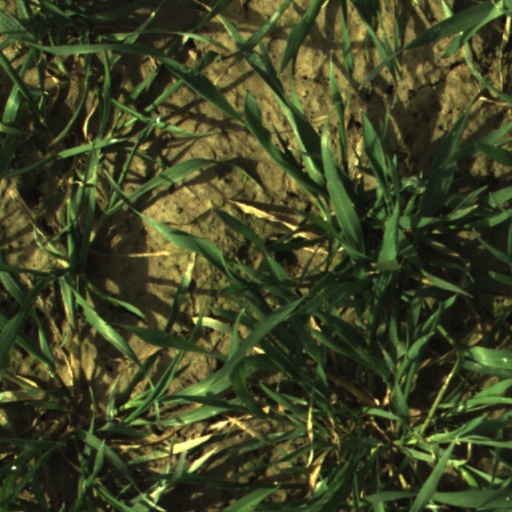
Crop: wheat